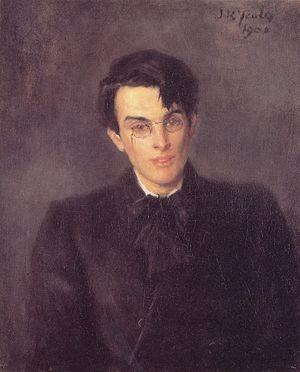
William Butler Yeats est un poète et dramaturge irlandais, né le 13 juin 1865 à Sandymount et mort le 28 janvier 1939 à Roquebrune-Cap-Martin.
John Butler Yeats est un peintre irlandais, né dans le comté de Down le 16 mars 1839 – mort le 3 février 1922 à New York. Il est le père du poète William Butler Yeats et du peintre Jack Butler Yeats.